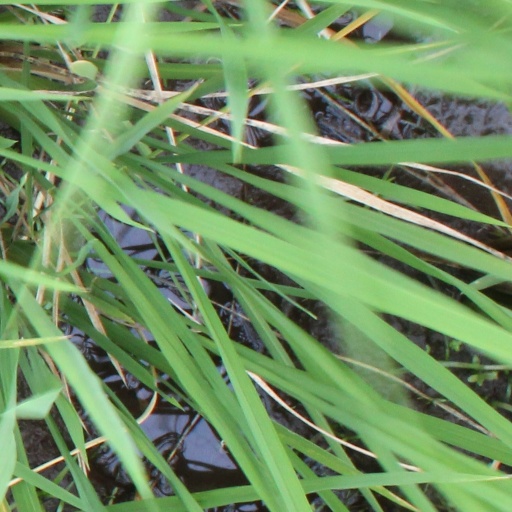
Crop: rice